Vadim Manzon

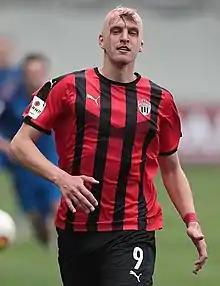
Manzon with FC Khimki in 2019

Vadim Arkadyevich Manzon (born 5 December 1994) is a Russian-Israeli former football forward.